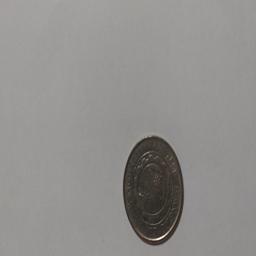
Label: 1_Old_Back